Azerbaijan Railways

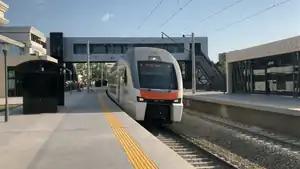
Stadler ESh2 at Bakikhanov Station

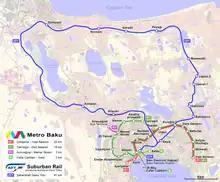
Baku suburban railway and metro map

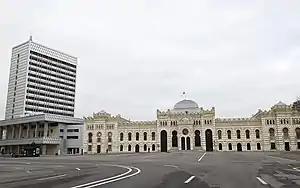
Baku Railway Station

Azerbaijan Railways is the national state-owned rail transport operator in the Republic of Azerbaijan. The , gauge network is electrified at 3 kV (3,000 V) DC. The headquarters of the Azerbaijan Railways is in the capital Baku.